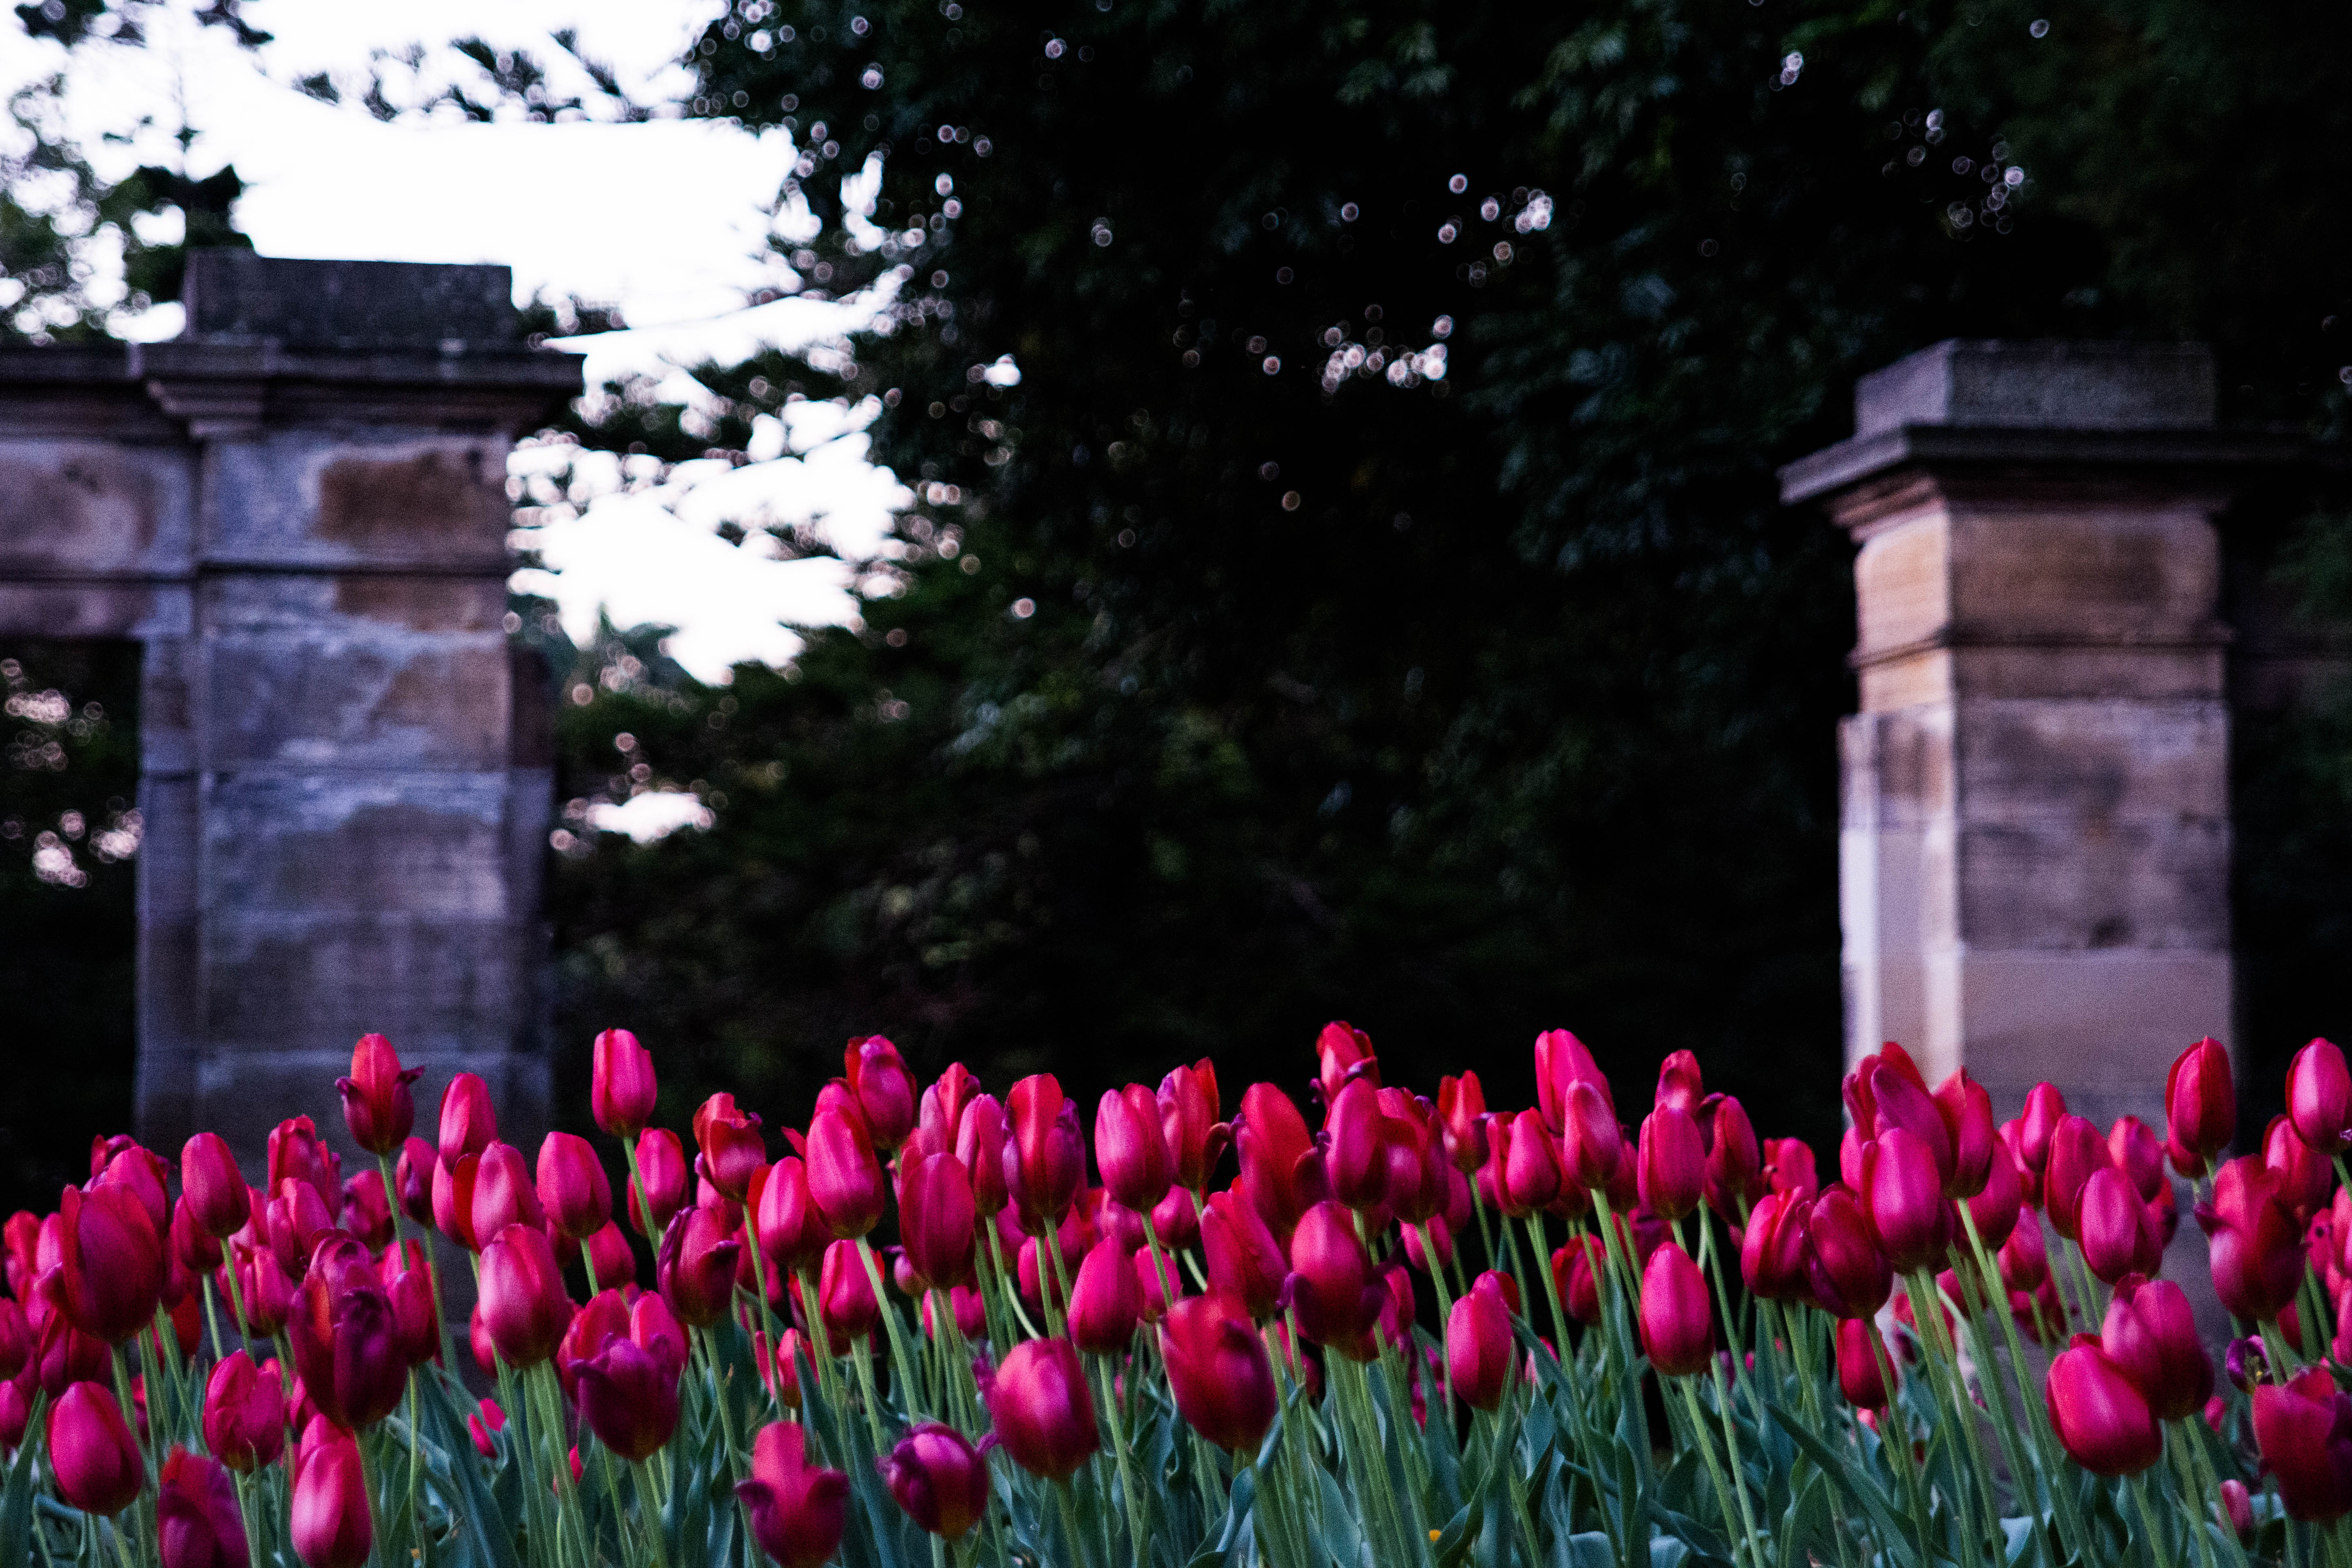
plant, flower, tulip, flowering plant, land plant